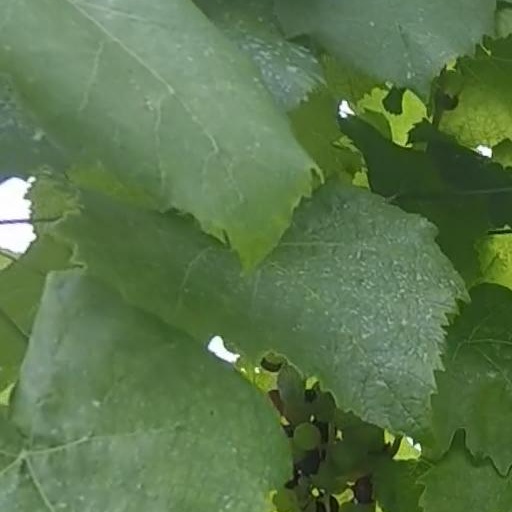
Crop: grape